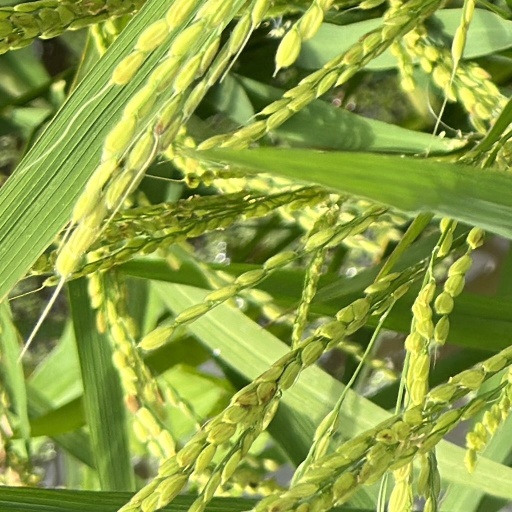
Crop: rice